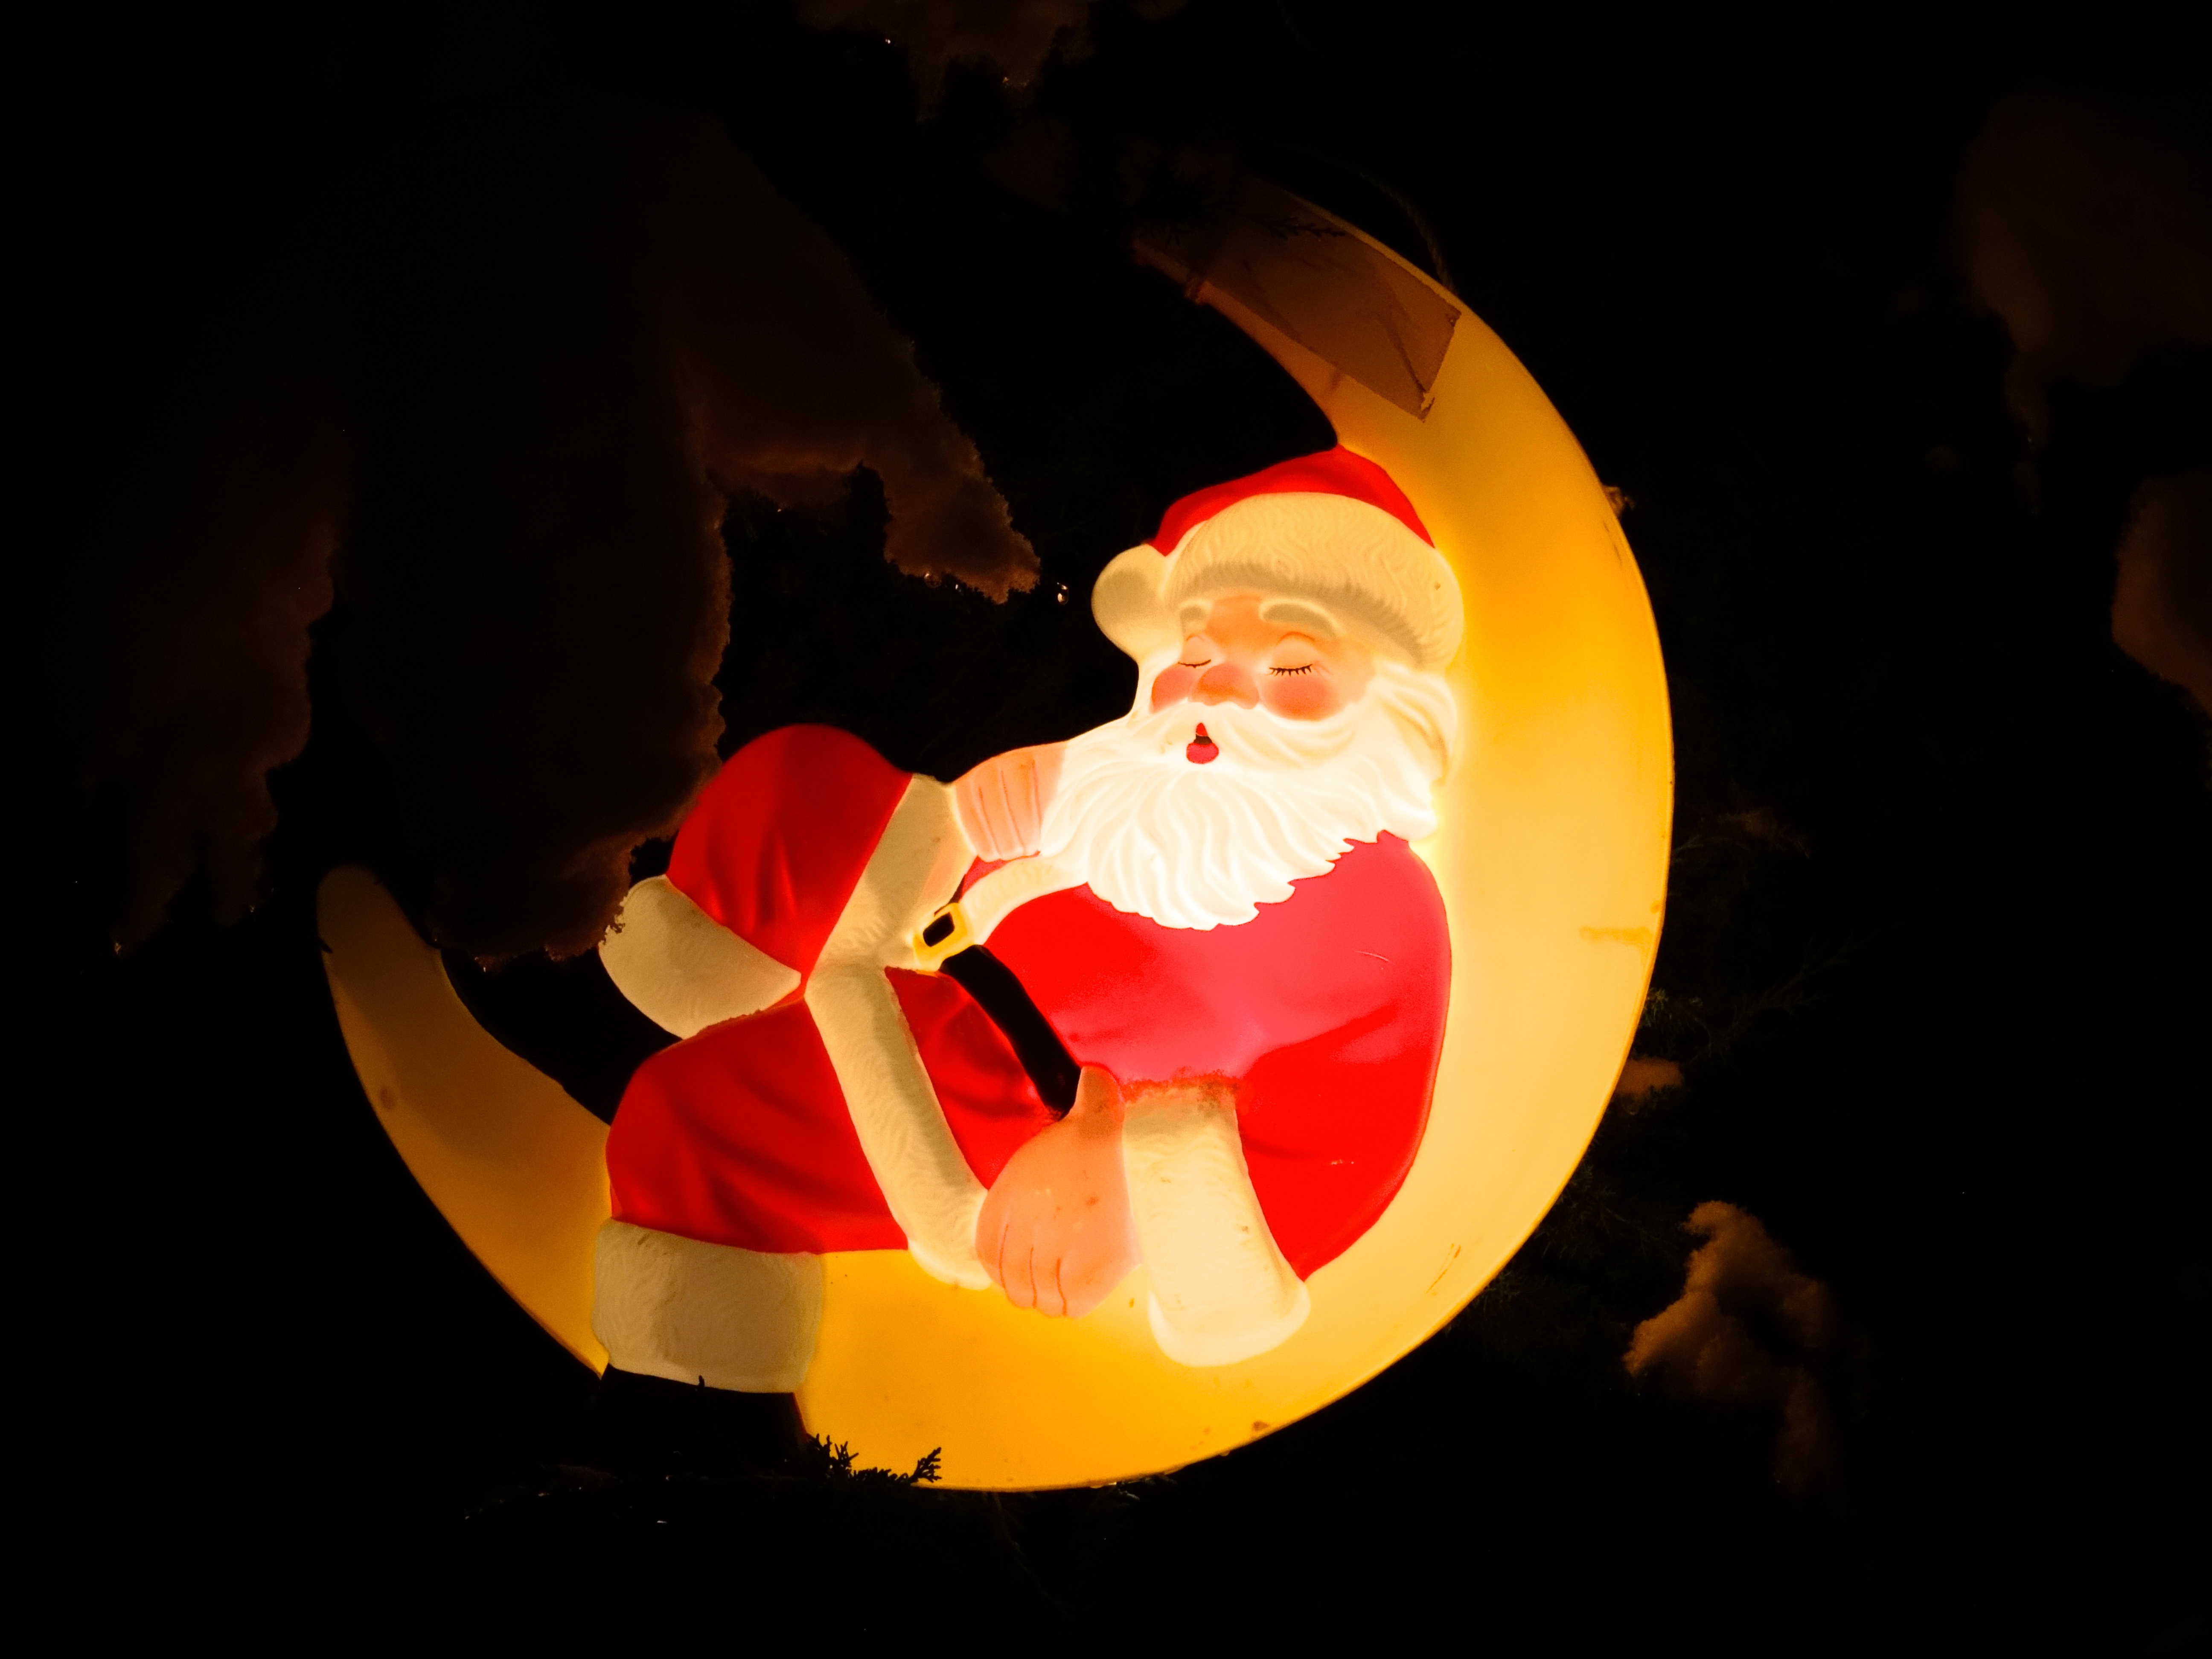
flower, decoration, red, color, darkness, christmas, lighting, moon, nicholas